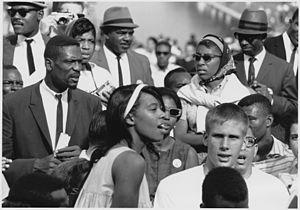
William Felton Russell, dit Bill Russell, né le 12 février 1934 à Monroe, est un joueur de basket-ball professionnel américain ayant évolué au poste de pivot pour les Celtics de Boston en National Basketball Association de 1956 à 1969. Sa rivalité avec Wilt Chamberlain est l'une des plus célèbres de l'histoire de la NBA.